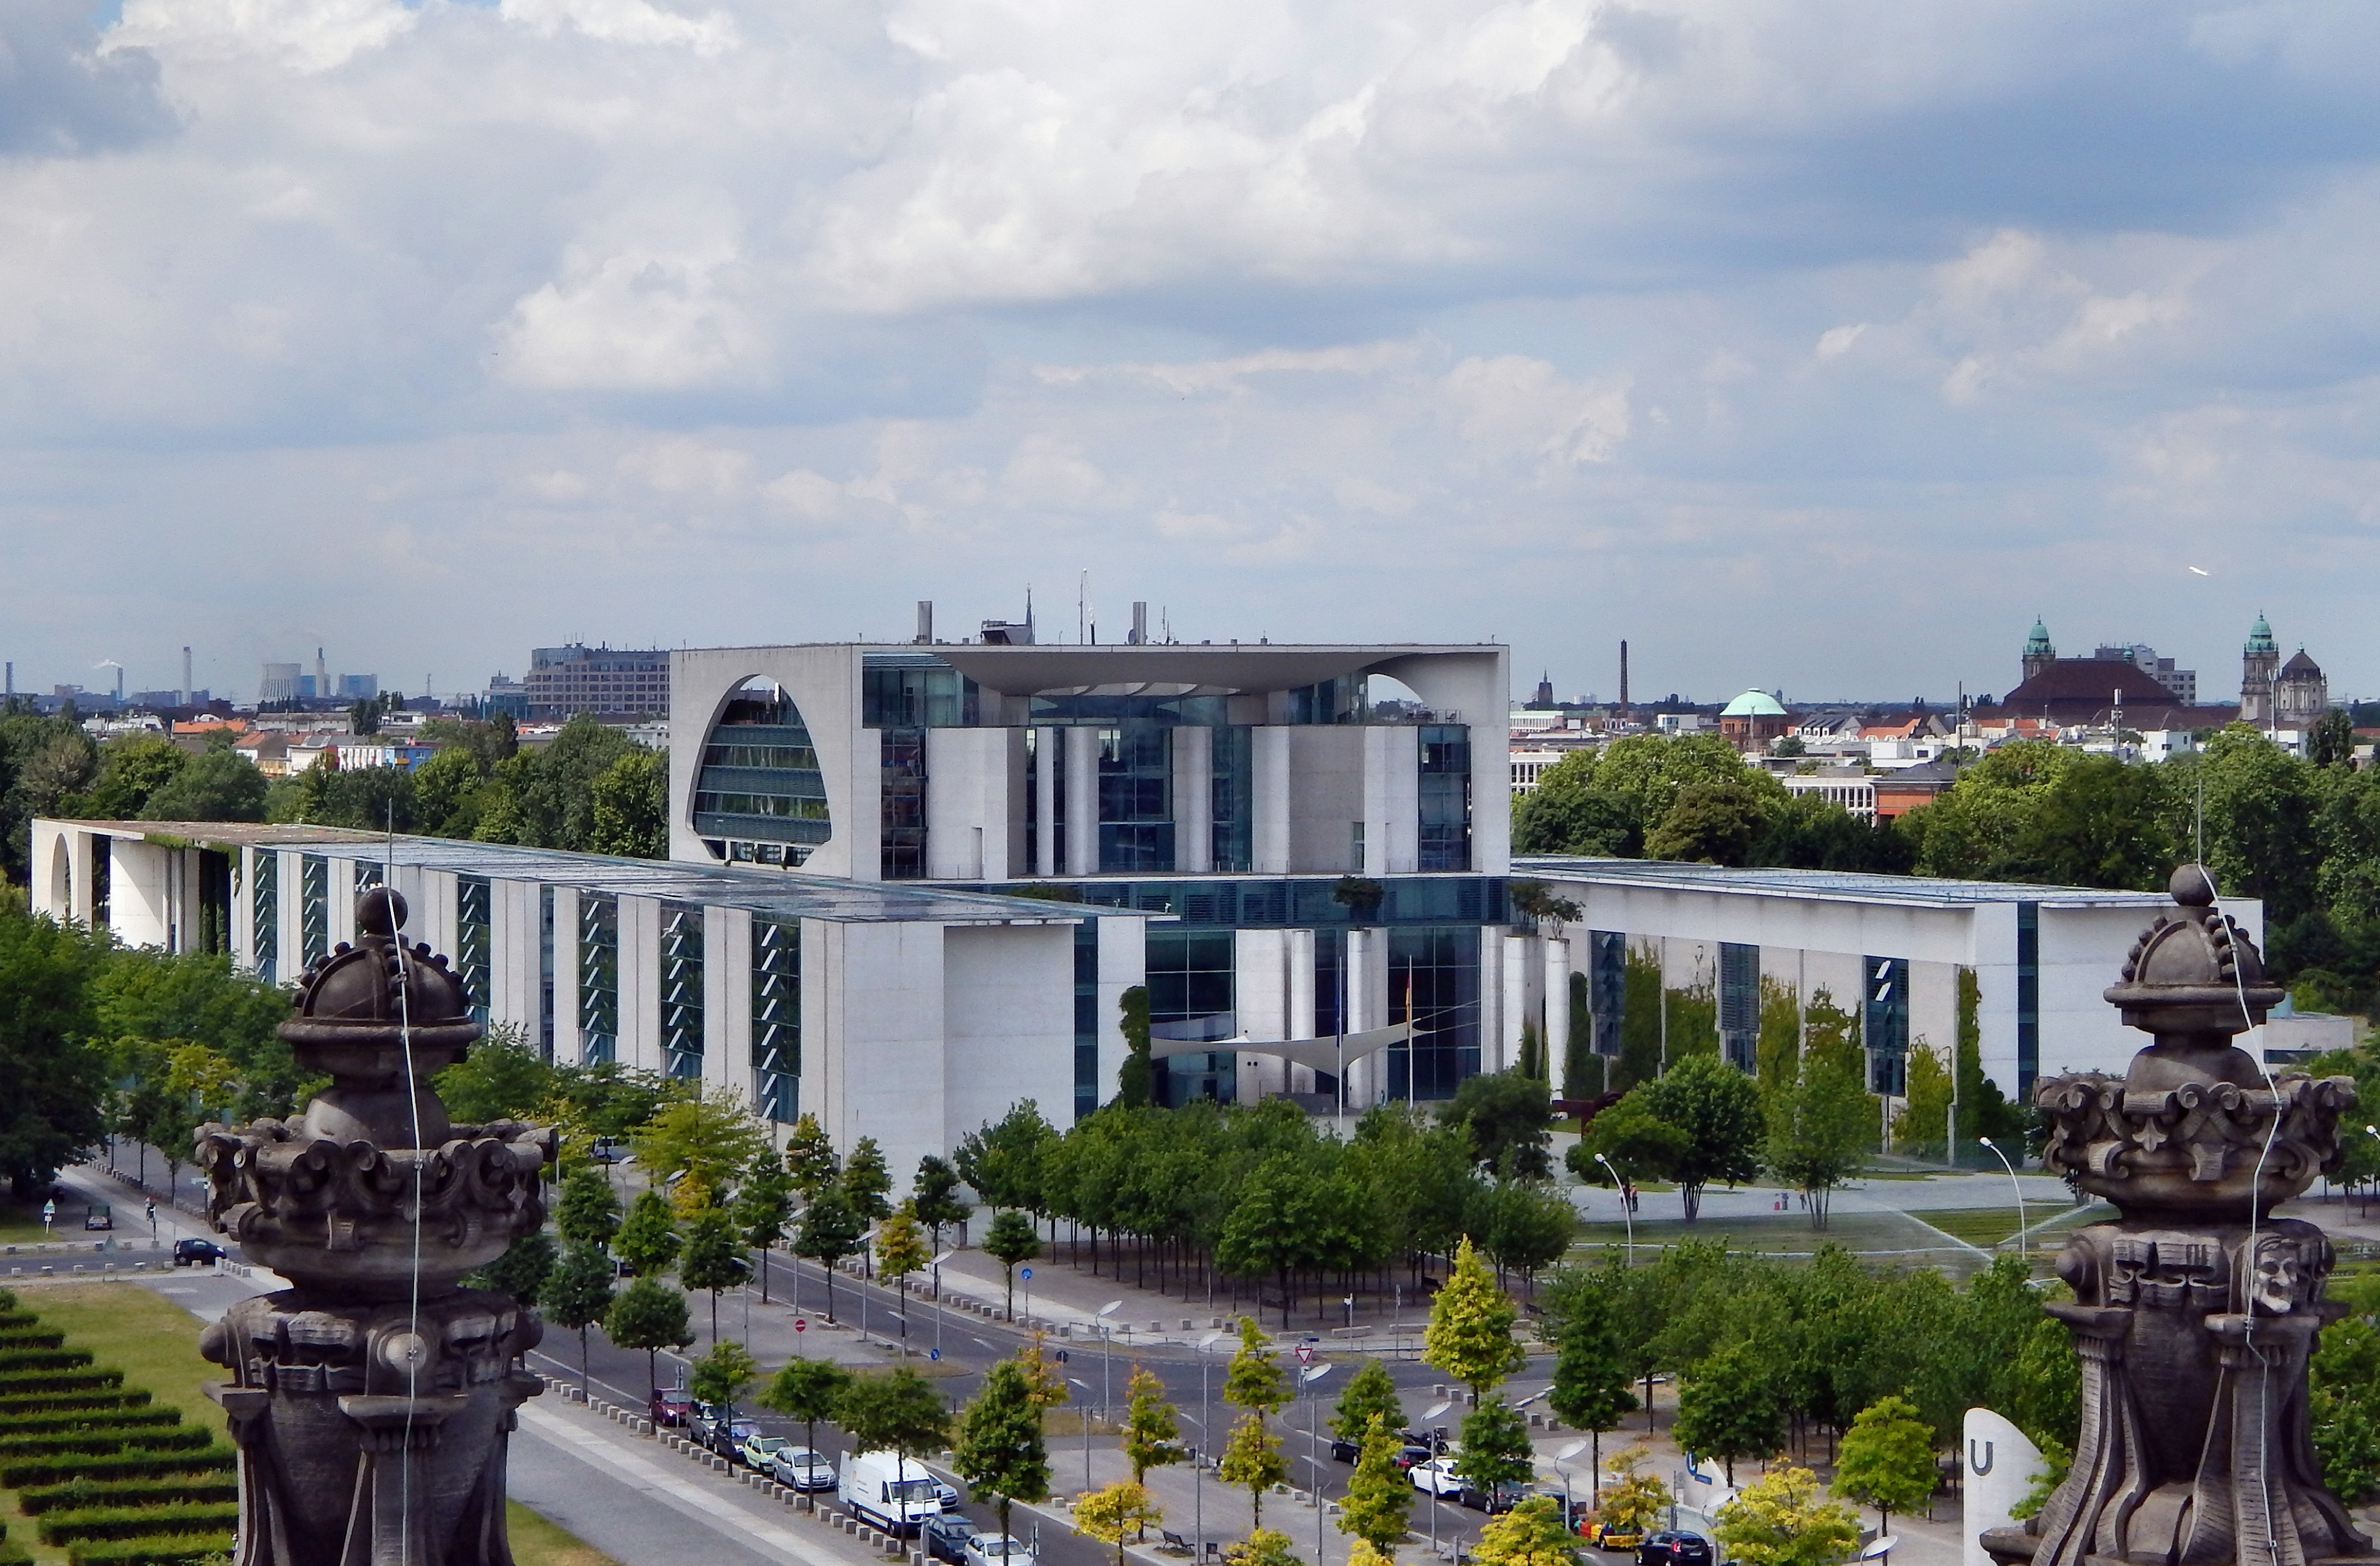
architecture, mansion, view, palace, city, cityscape, landmark, tourism, waterway, buildings, berlin, estate, tours, residential area